Peter Marc Jacobson

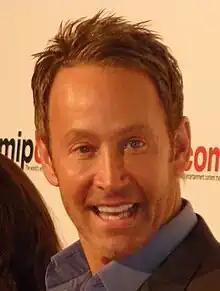
Jacobson in Cannes, 2011

Peter Marc Jacobson is an American television writer, director, producer, and actor. He is best known as the executive producer of the popular sitcom "The Nanny", which he created and produced with his then-wife, Fran Drescher, who also starred in the series. He was often credited as Peter Marc in his early acting roles.